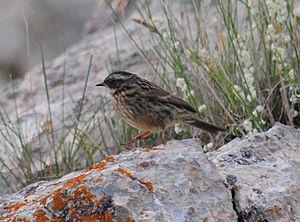
L'Accenteur de Radde, est une espèce de petit passereaux de la famille des Prunellidae.